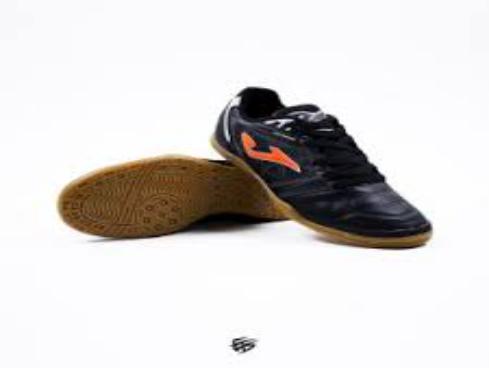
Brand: Joma-1
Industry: Clothes